Native Americans in the United States

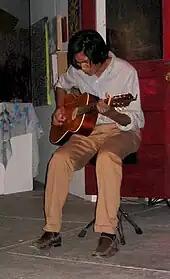
Jake Fragua, Jemez Pueblo from New Mexico

Early farmers commonly used tools such as the hoe, maul, and dibber. The hoe was the main tool used to till the land and prepare it for planting; then it was used for weeding. The first versions were made out of wood and stone. When the settlers brought iron, Native Americans switched to iron hoes and hatchets. The dibber was a digging stick, used to plant the seed. Once the plants were harvested, women prepared the produce for eating. They used the maul to grind the corn into a mash. It was cooked and eaten that way or baked as cornbread.